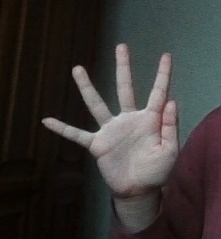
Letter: sheen